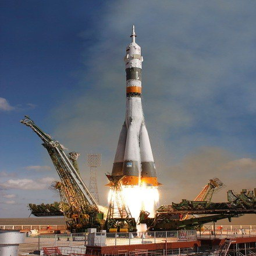
it is assumed that the missile will make an independent landing , as launch vehicle .